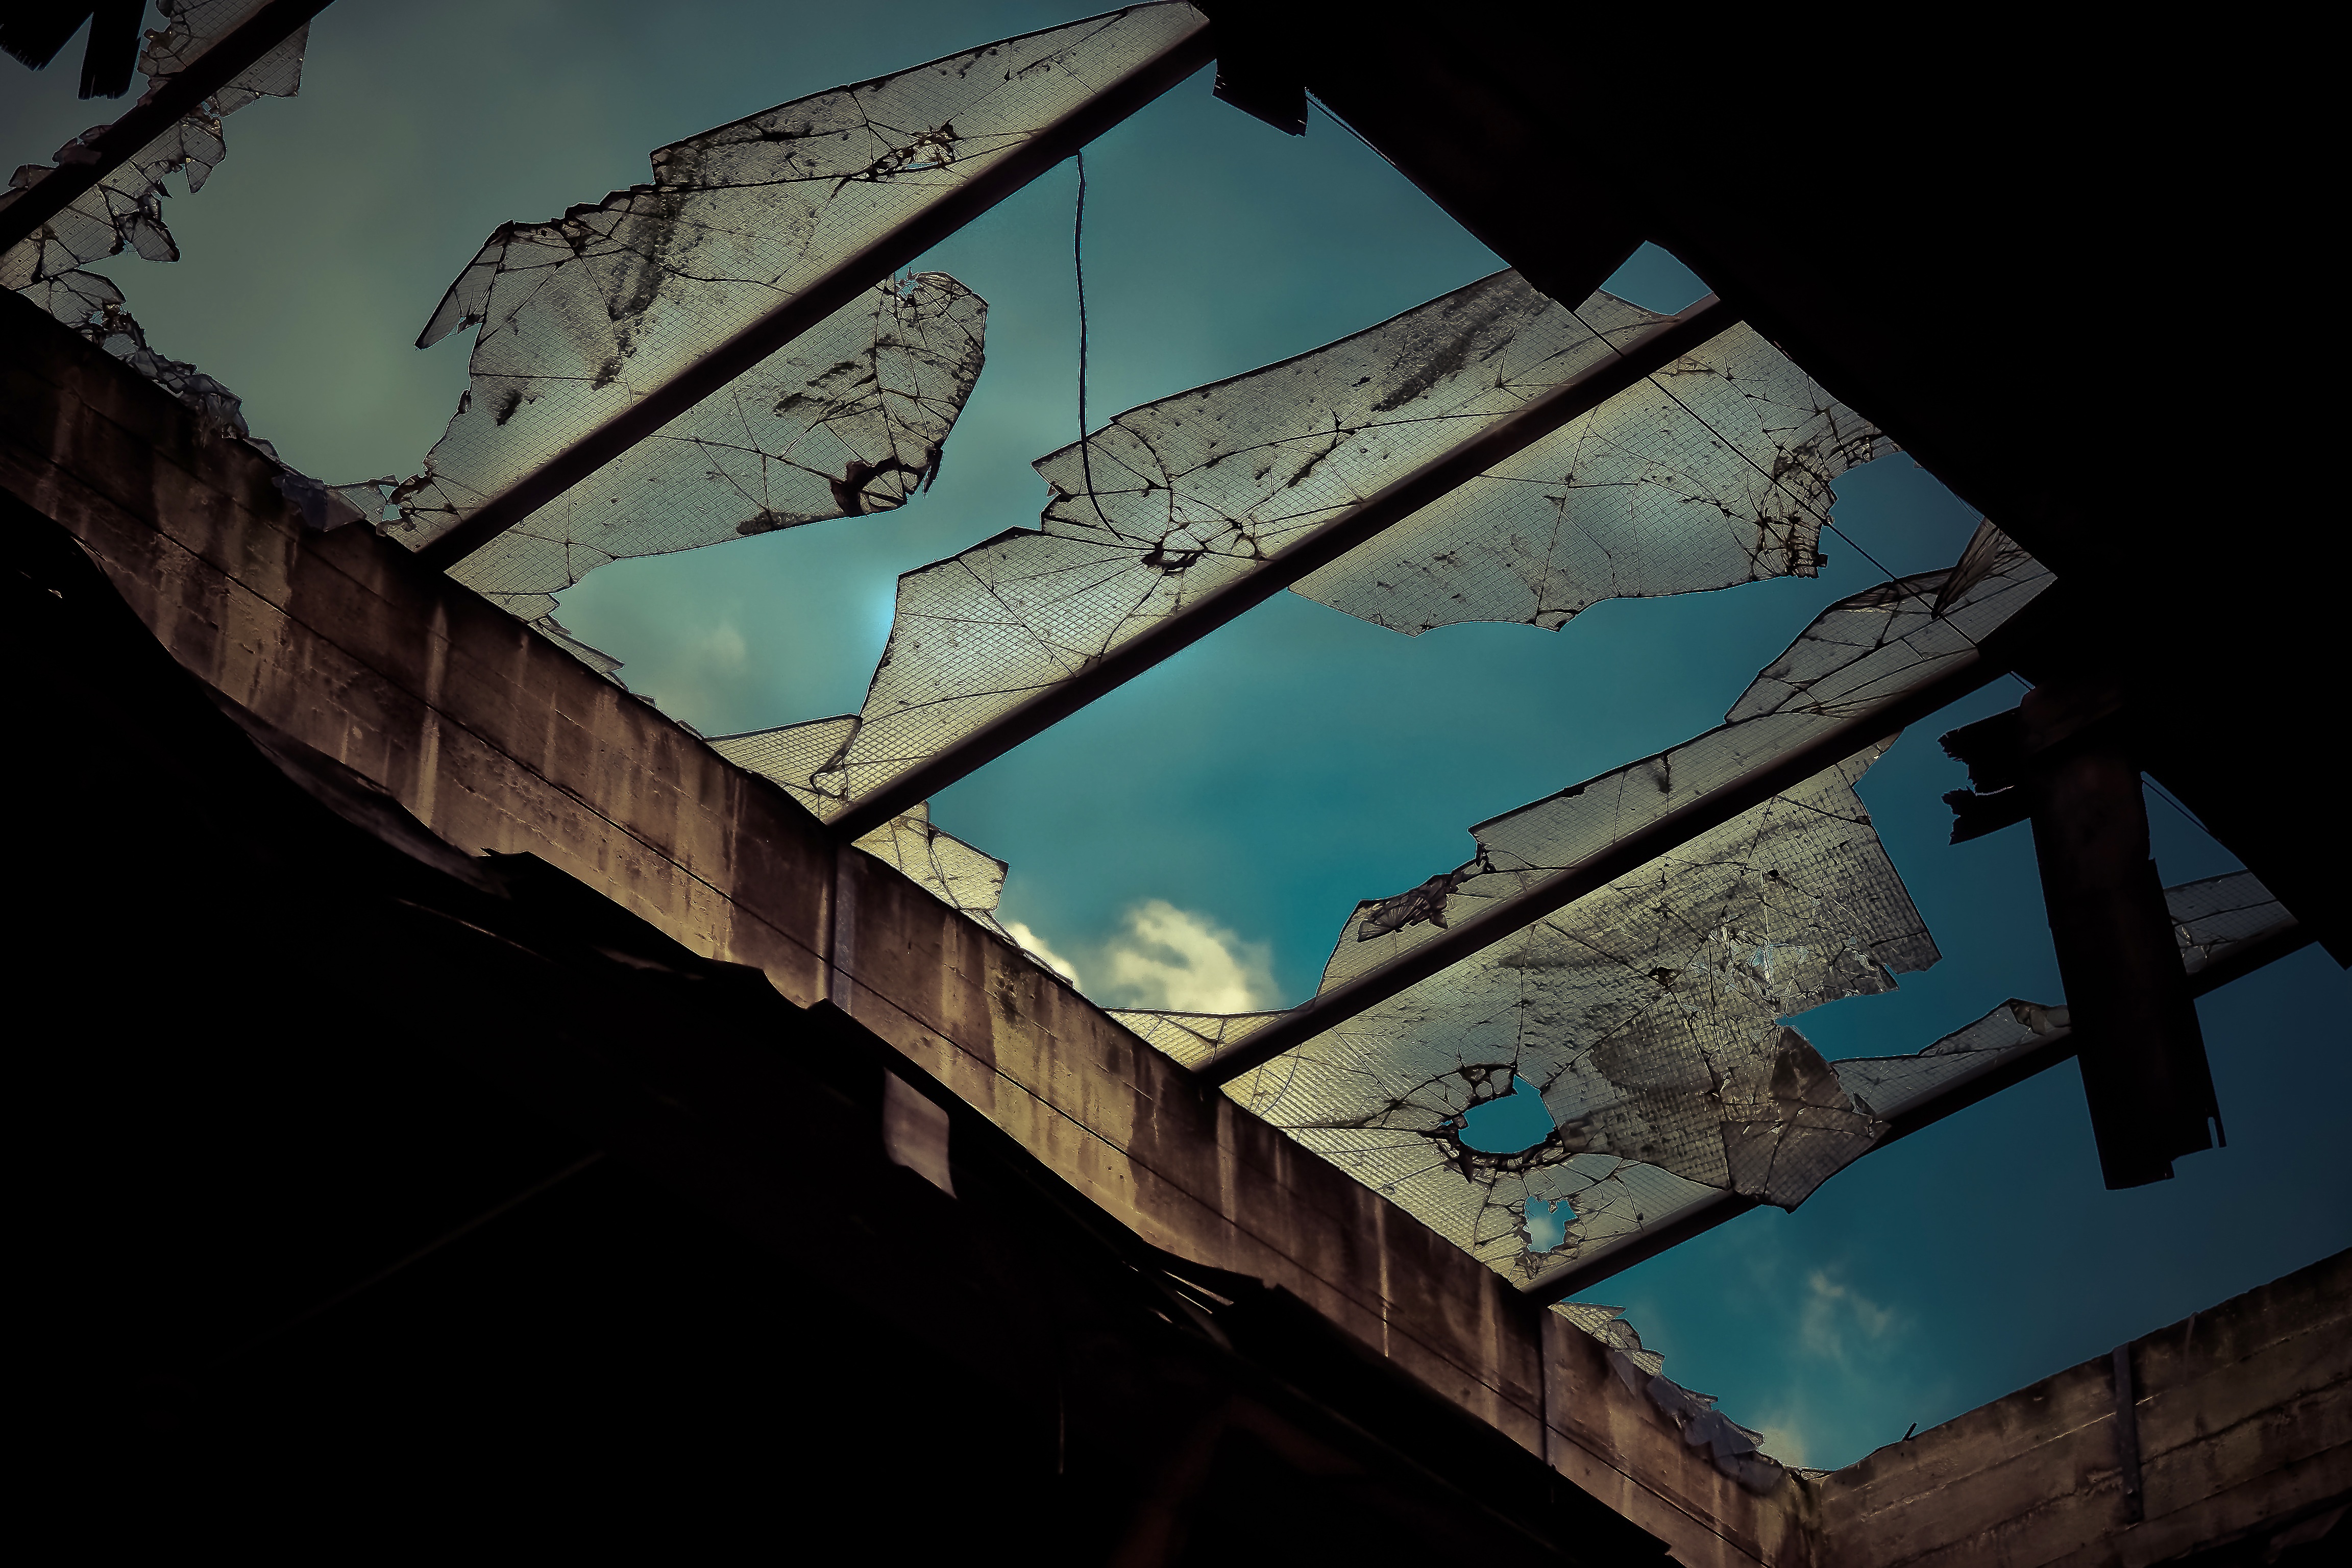
light, architecture, sky, window, glass, building, old, atmosphere, mystical, dark, reflection, pillar, hall, color, broken, skylight, factory, contrast, blue, industry, decay, ruin, old building, graffiti, destroyed, mysterious, transience, dilapidated, stock, fragmented, weird, history, gloomy, destruction, mood, past, forget, transient, secret, leave, screenshot, wall painting, industrial plant, lost places, pforphoto, break up, industrial building, factory building, lapsed, old factory, ailing, industrial hall, old factory hall, old window, run down, fracture, canceled, roof windows